Horta-Guinardó

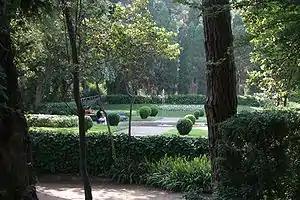
View of Laberint d'Horta

Horta-Guinardó is the name of one of the districts of Barcelona, located in its North-Eastern corner. It is named after two very heterogeneous areas of the city, Horta and El Guinardó, which together cover a large area of 11.92 km, amounting to 11.9% of the total area of the city.